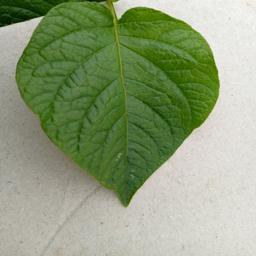
Etiqueta: Sana